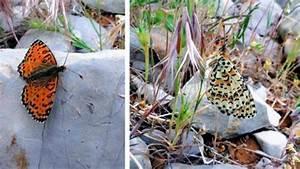
butterfly